GreatCell Solar

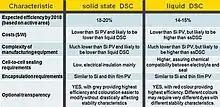
Major differences between DSC & ss-DSC

From 1994, STI and Greatcell teams in Australia and Switzerland developed DSC technology and established the world's first DSC prototype manufacturing facility in Australia in 2000. Key to that development phase was the invention of processes, new materials, and equipment to manufacture DSC products. Dyesol acquired the laboratory, manufacturing equipment and intellectual property which has resulted in a large portfolio of patents. Dyesol further acquired STI in 2006 and Greatcell in 2007.